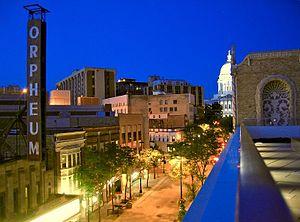
La ville de Madison est la capitale de l'État du Wisconsin, aux États-Unis. Selon les dernières estimations de 2016, sa population s'élevait à 252 551 habitants, ce qui la plaçait au deuxième rang de l'État derrière Milwaukee et au 82ᵉ rang aux États-Unis. Siège du comté de Dane, Madison est située à 235 km au nord-ouest de Chicago.